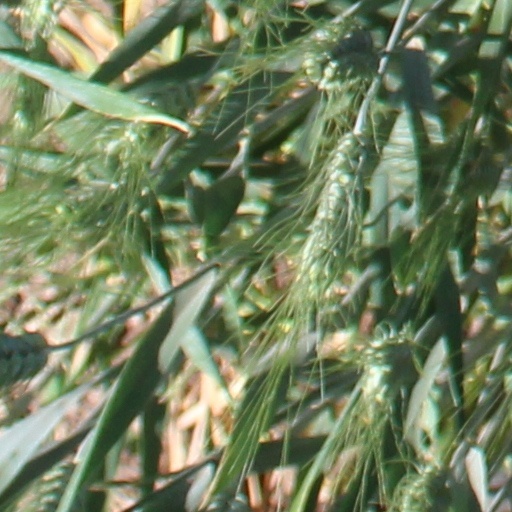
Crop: wheat